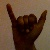
The image shows a hand gesture representing the letter 'Y' in Indian Sign Language.